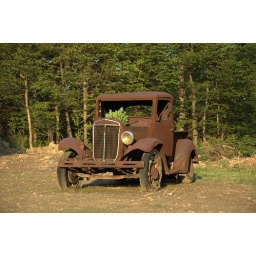
Out in a field with a tree growing in it.